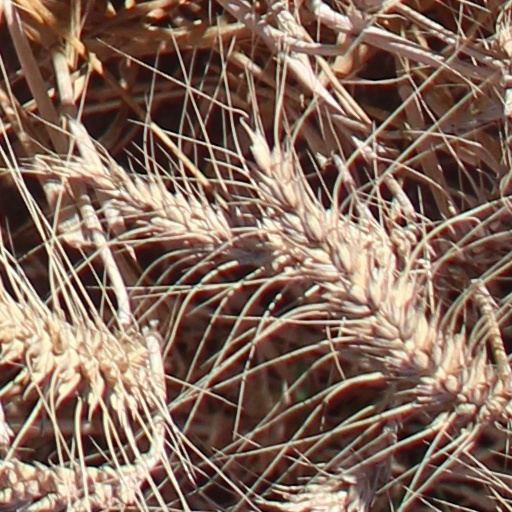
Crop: wheat